The Reunion (2011 American film)

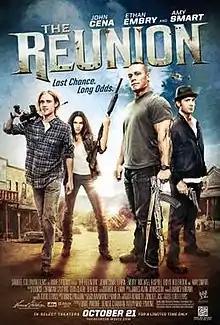

The Reunion is a 2011 American action film directed by Michael Pavone and starring John Cena, Ethan Embry, Michael Rispoli, Boyd Holbrook, and Amy Smart. The film was released on October 21, 2011. It received negative reviews.